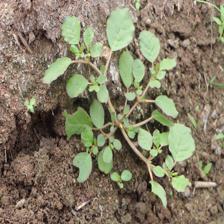
Label: BroadLeafWeed